Tang dynasty tomb figures

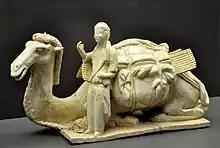
Loaded camel with rider, in this case Chinese

The size and number of the figures in a grave depended on the rank of the deceased, as did the number that were glazed. Servants and farm animals were often glazed, painted or slip-painted white, or brown in the case of animals. The figures were paraded on carts as part of the funeral procession. They were then lined up outside the tomb before the coffin was taken inside. Once this was in place they were taken inside the tomb and arranged in the tomb, often along the sloping access way to the underground burial chamber, or in an ante-chamber to it. In large tombs there were niches built into the tomb walls for them to occupy.